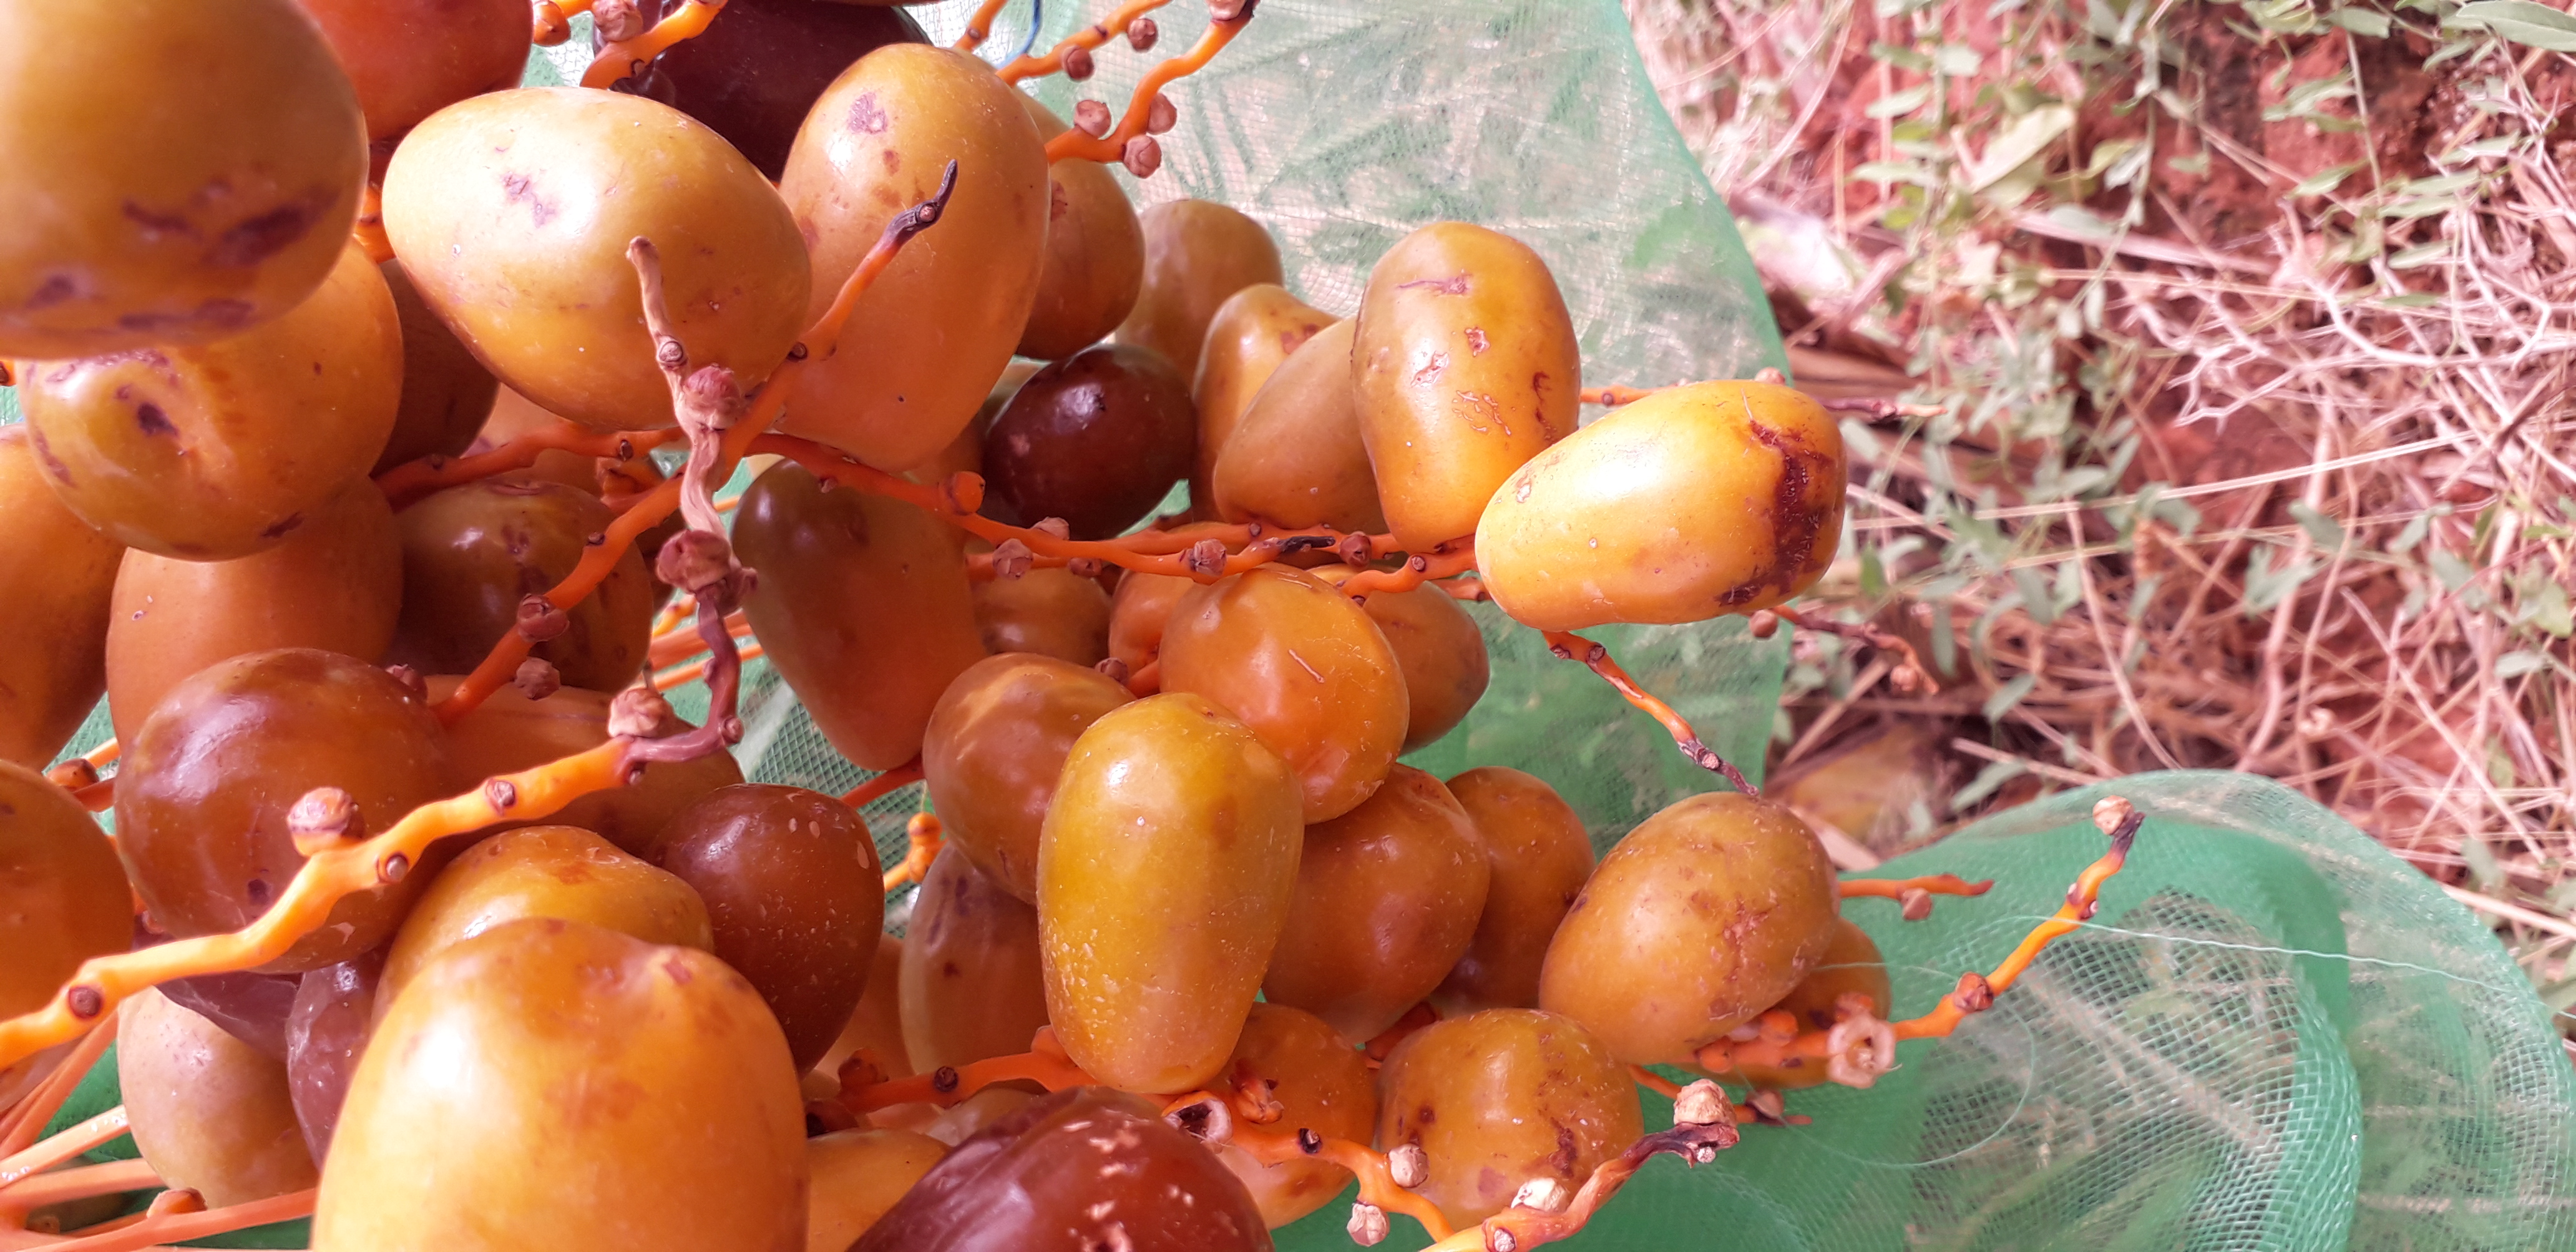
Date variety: Boufagous